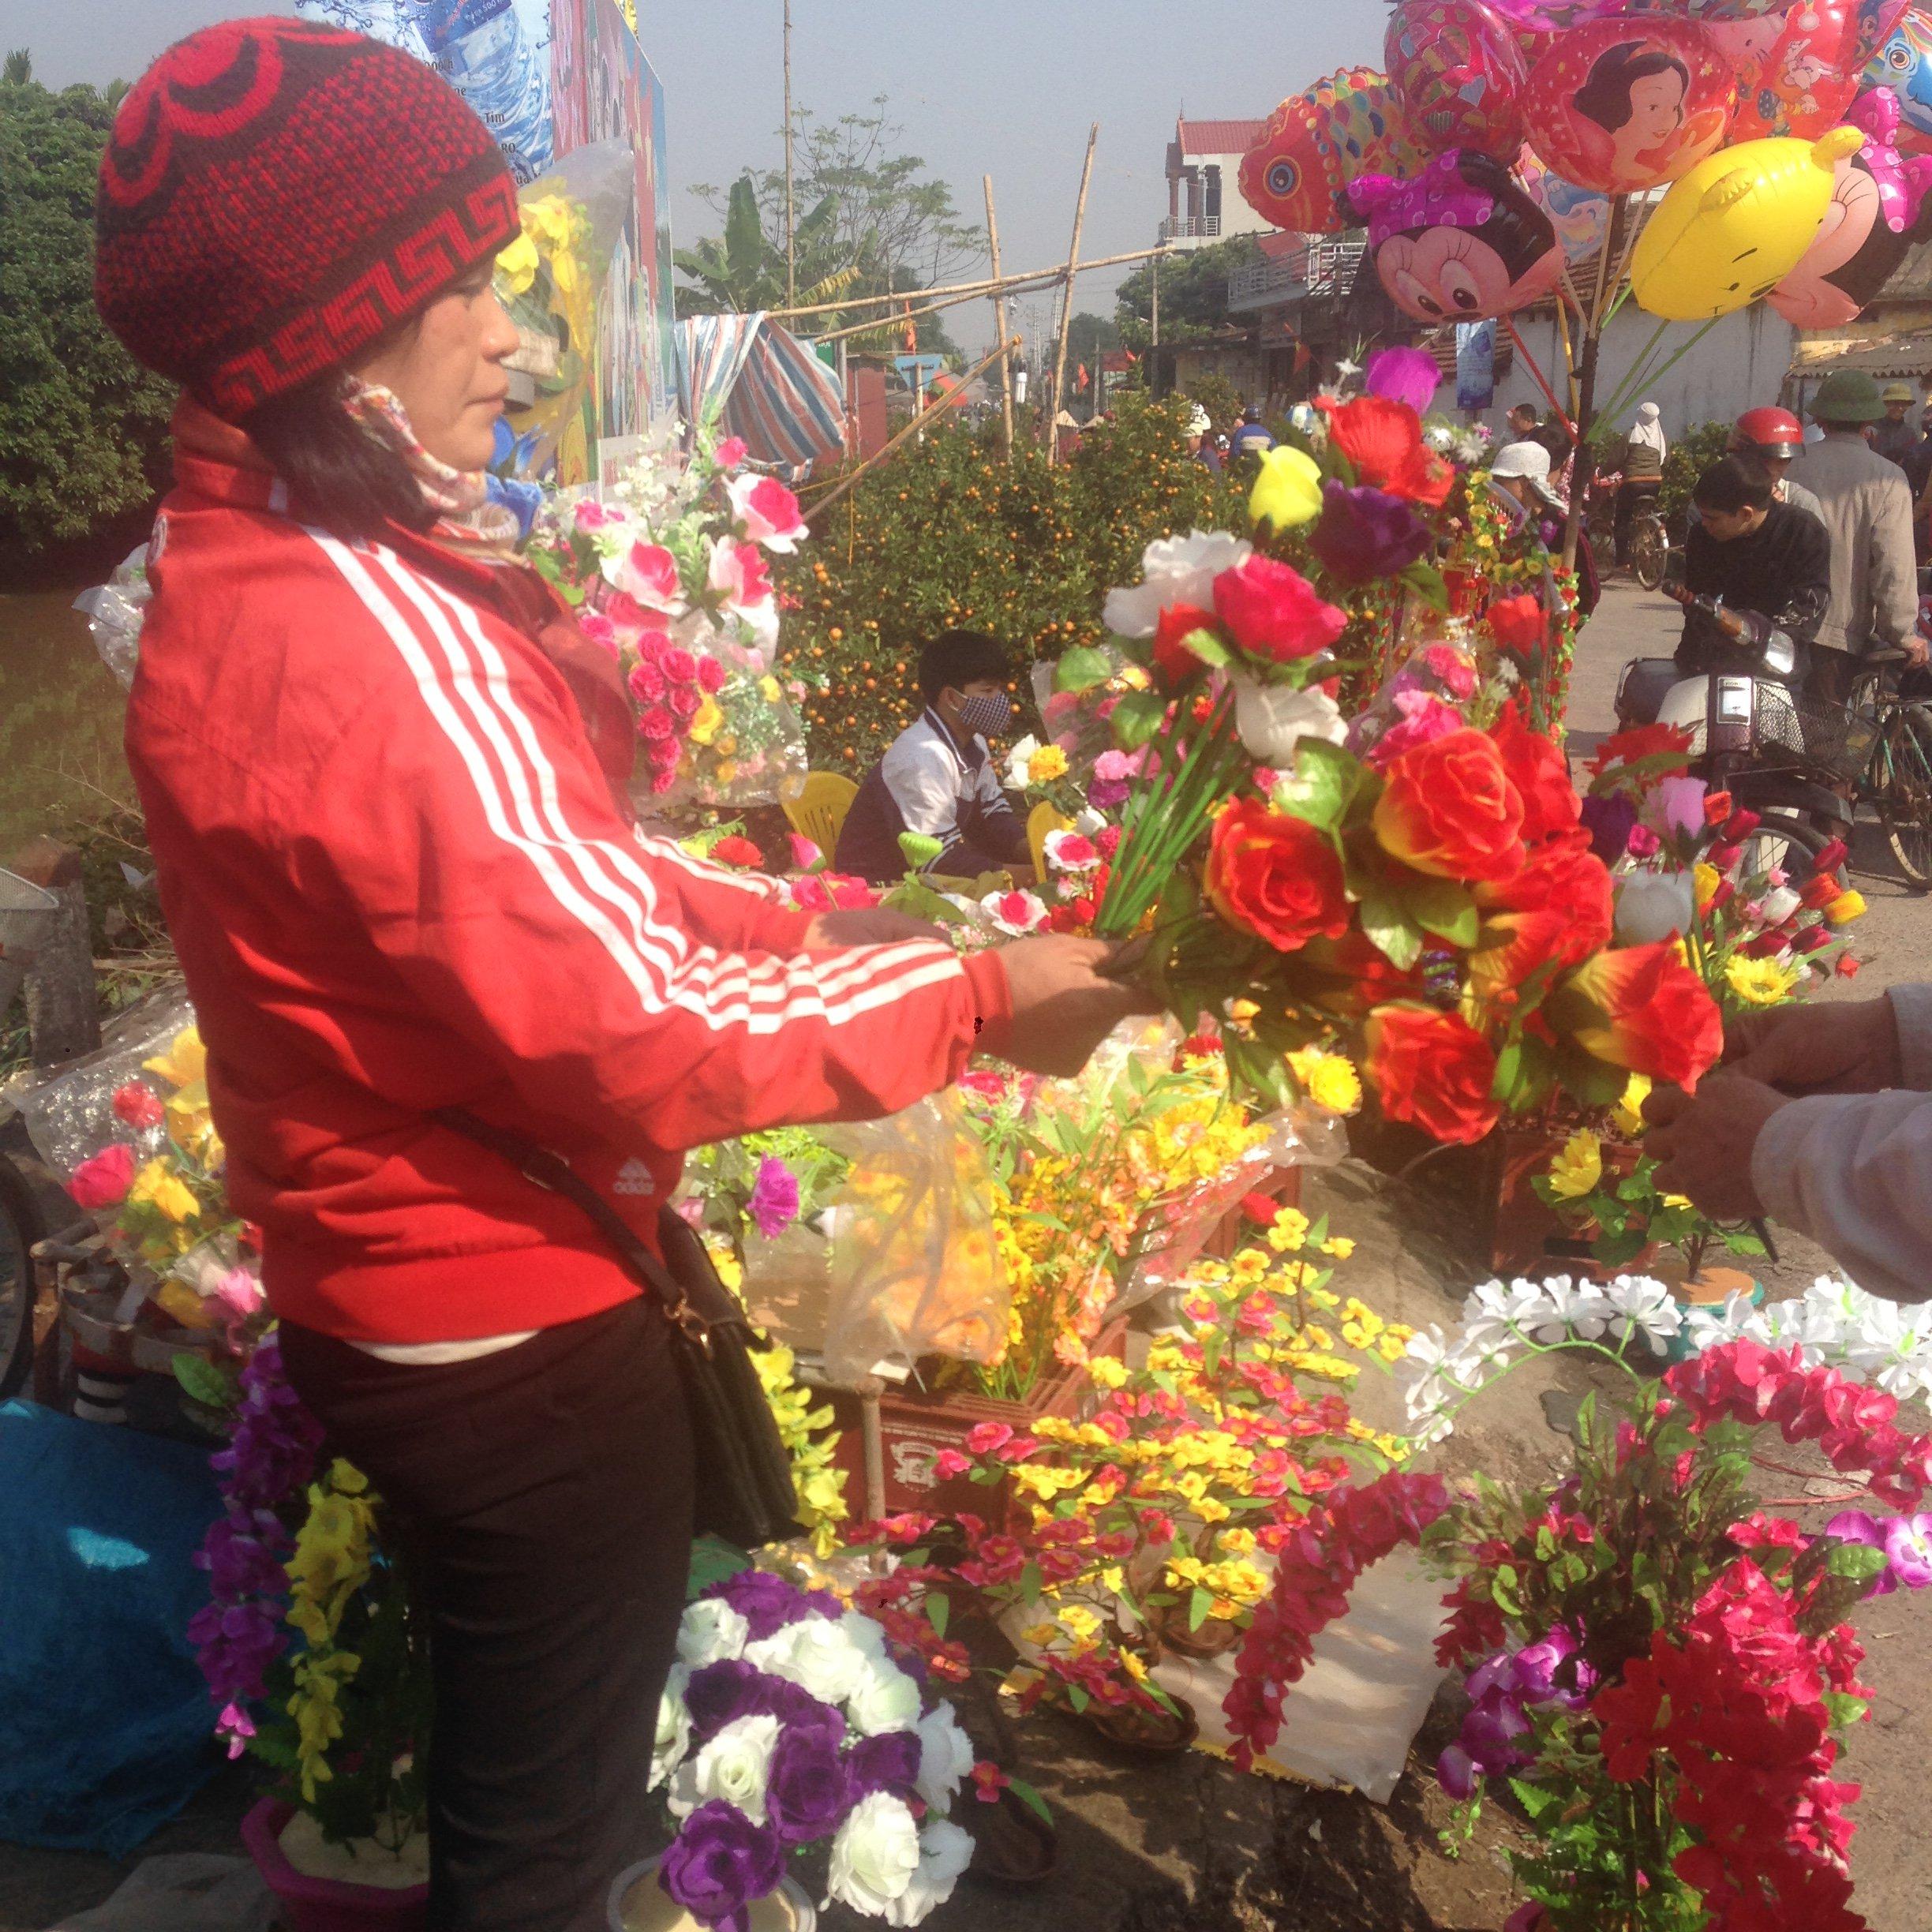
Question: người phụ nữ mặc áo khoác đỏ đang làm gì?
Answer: đang đứng đưa bông cho khách